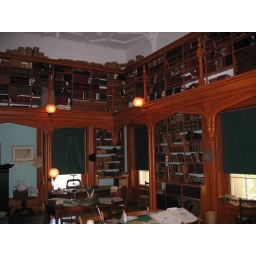
We want to build a library like this in our house